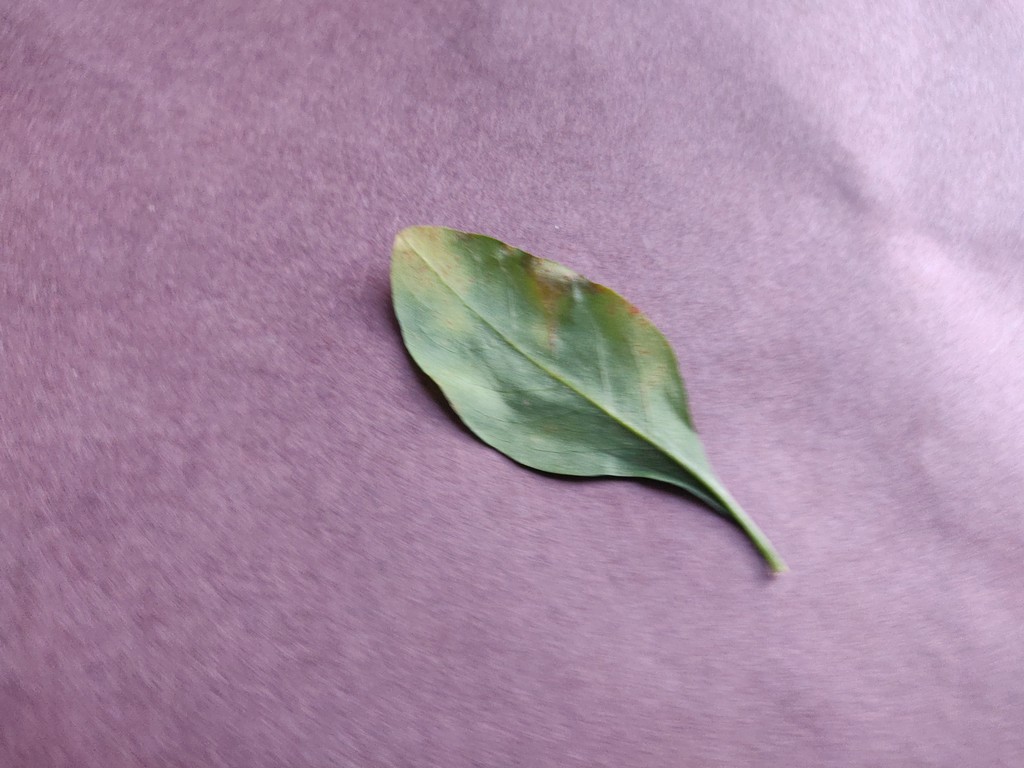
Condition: Unhealthy
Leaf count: single
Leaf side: back